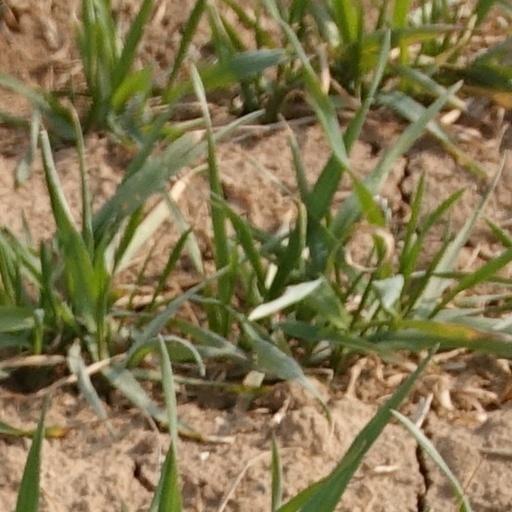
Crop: wheat